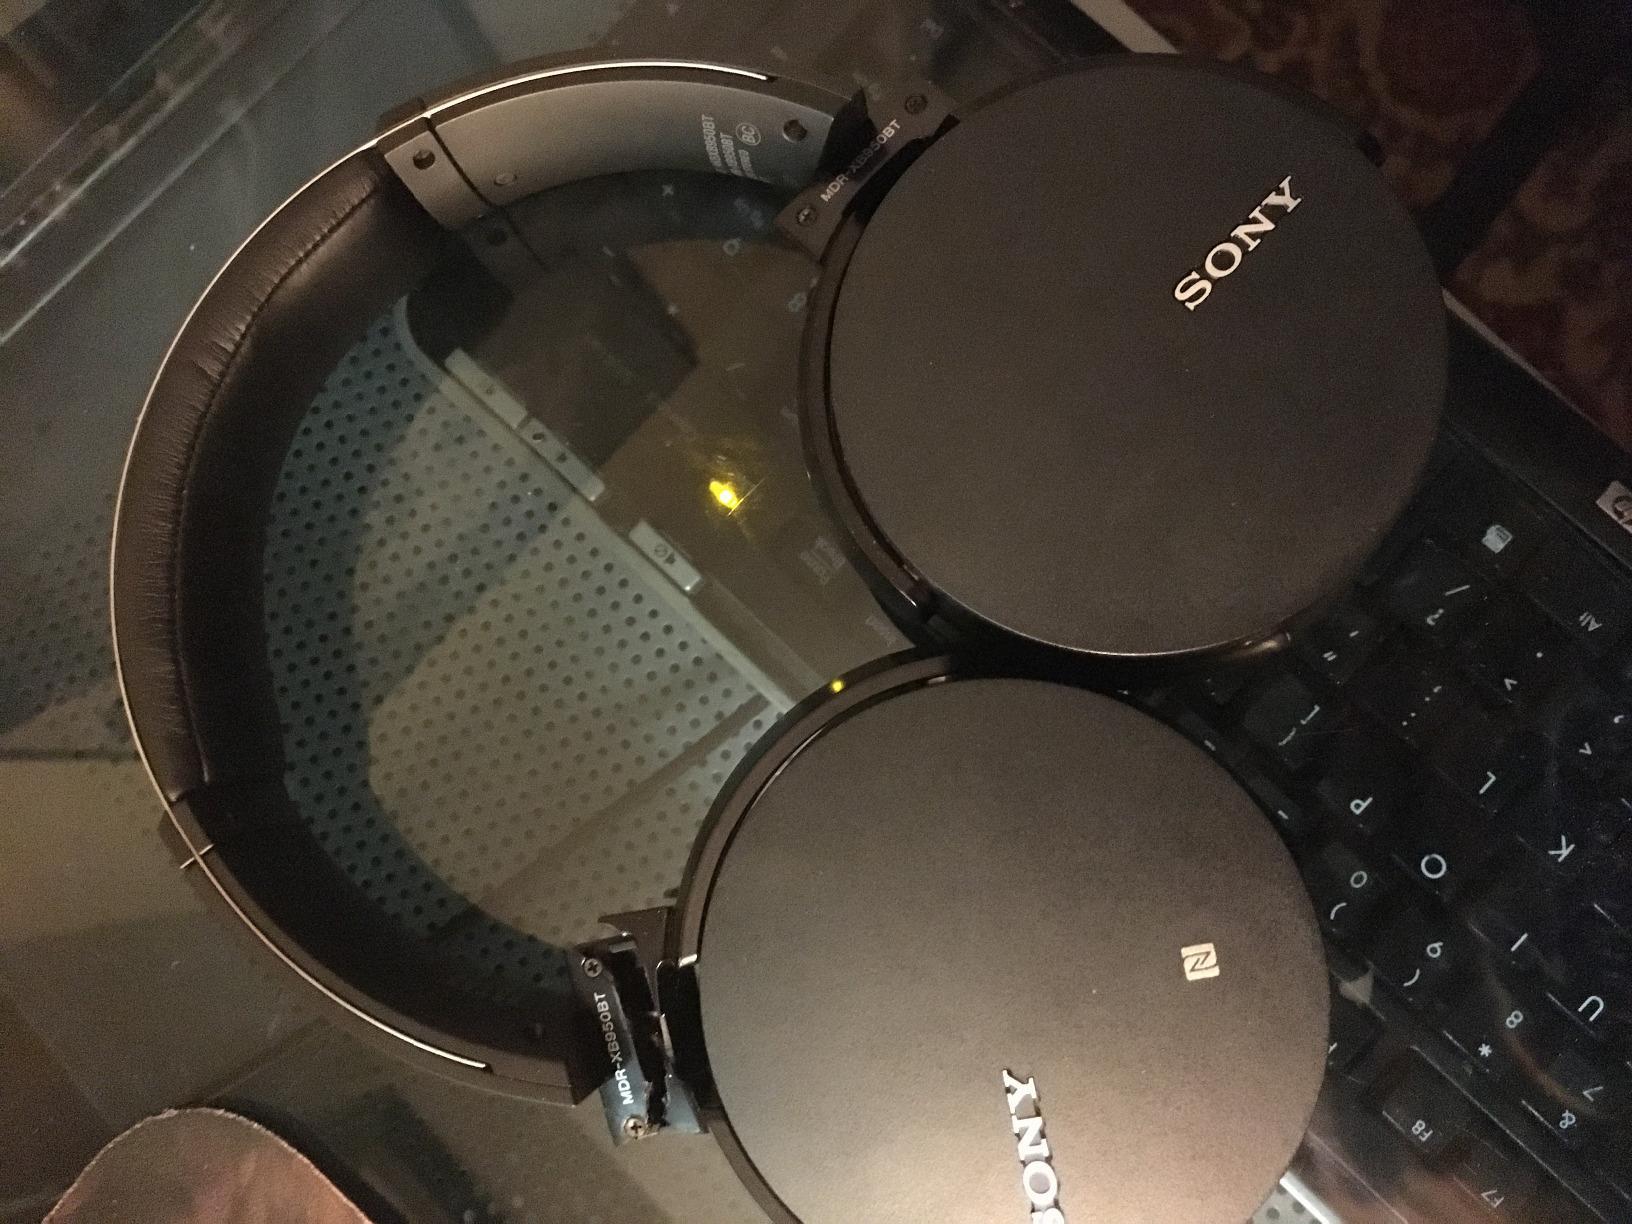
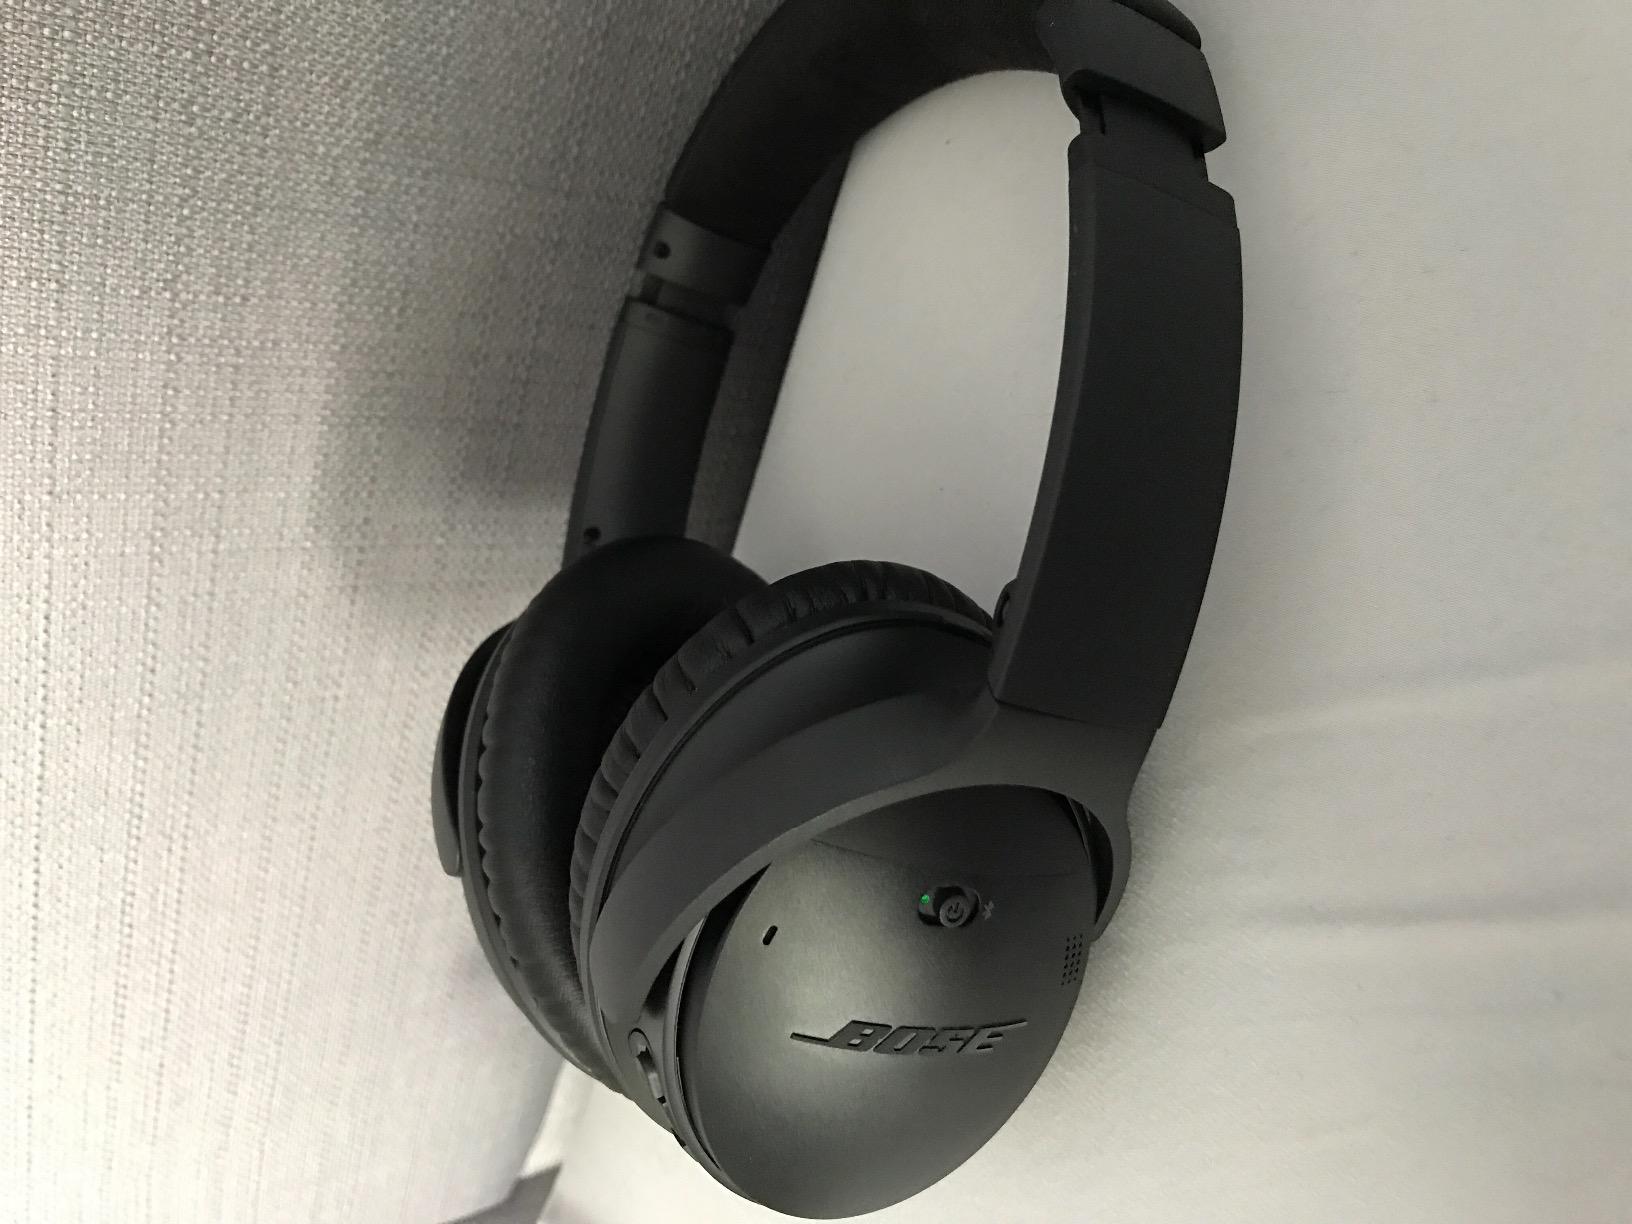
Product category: headphones
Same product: no